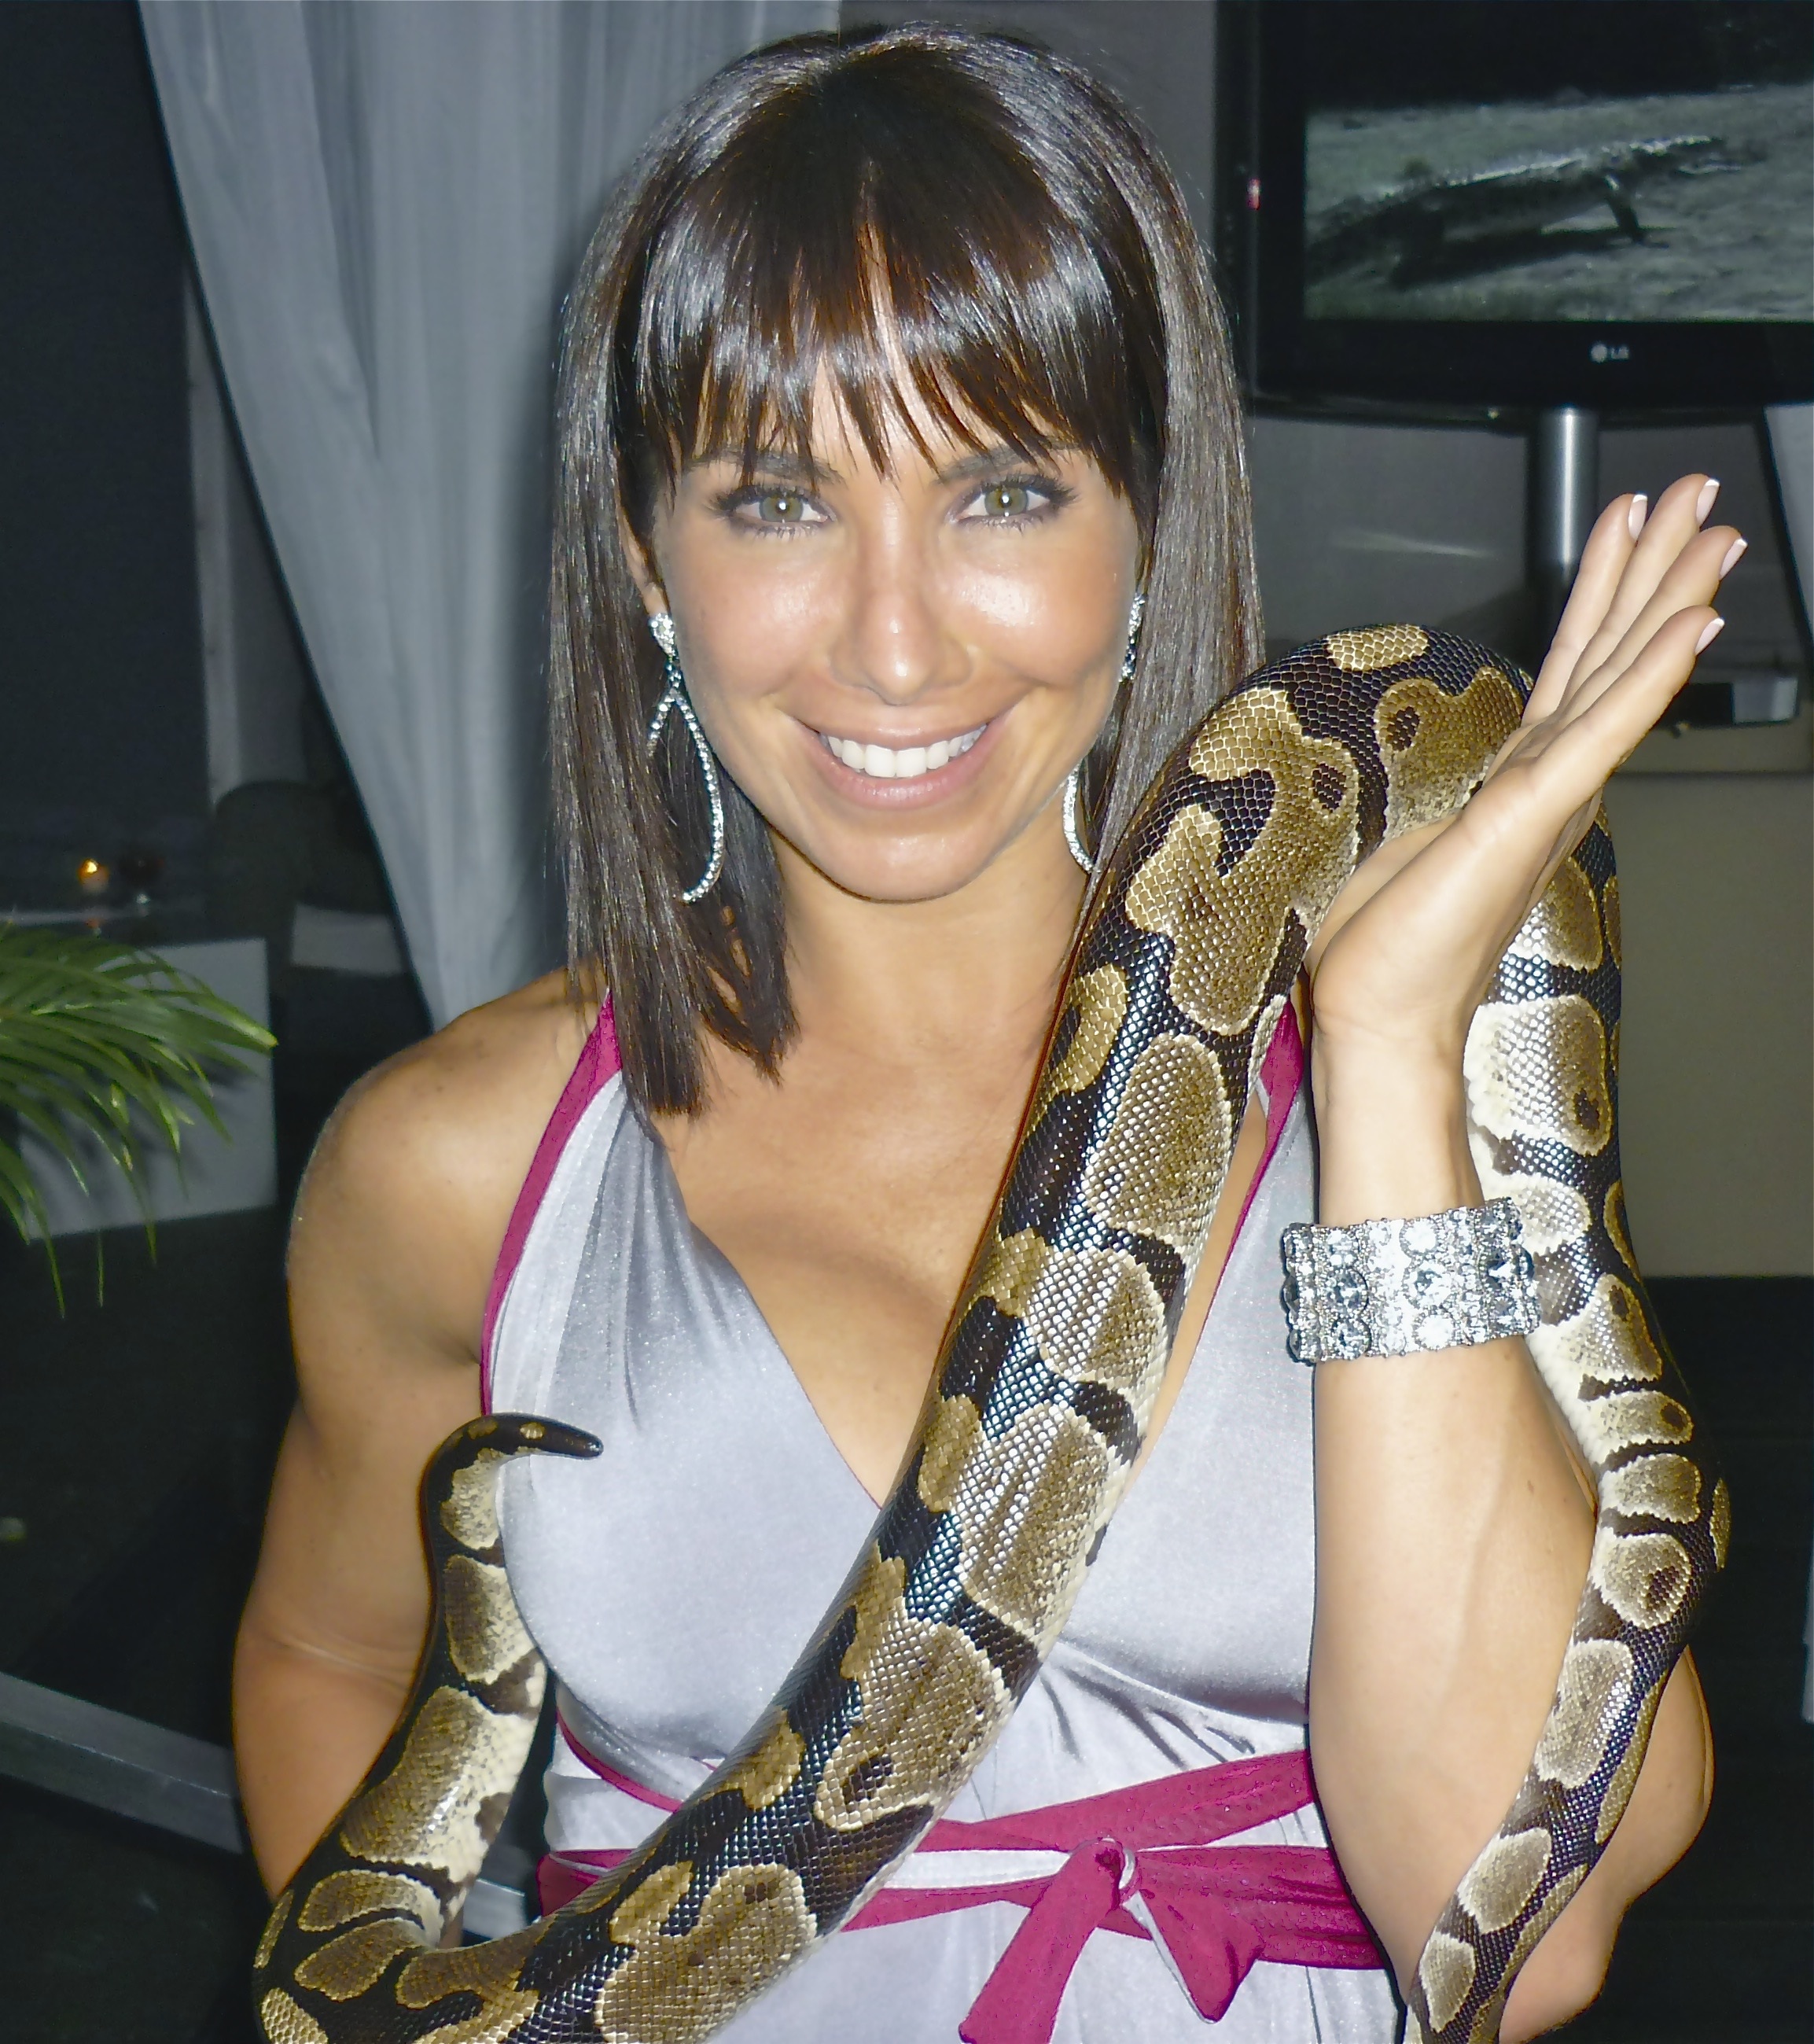
hand, person, girl, woman, hair, leg, singer, model, lady, hairstyle, human body, thigh, singing, snake, new, abdomen, photo shoot, singer songwriter